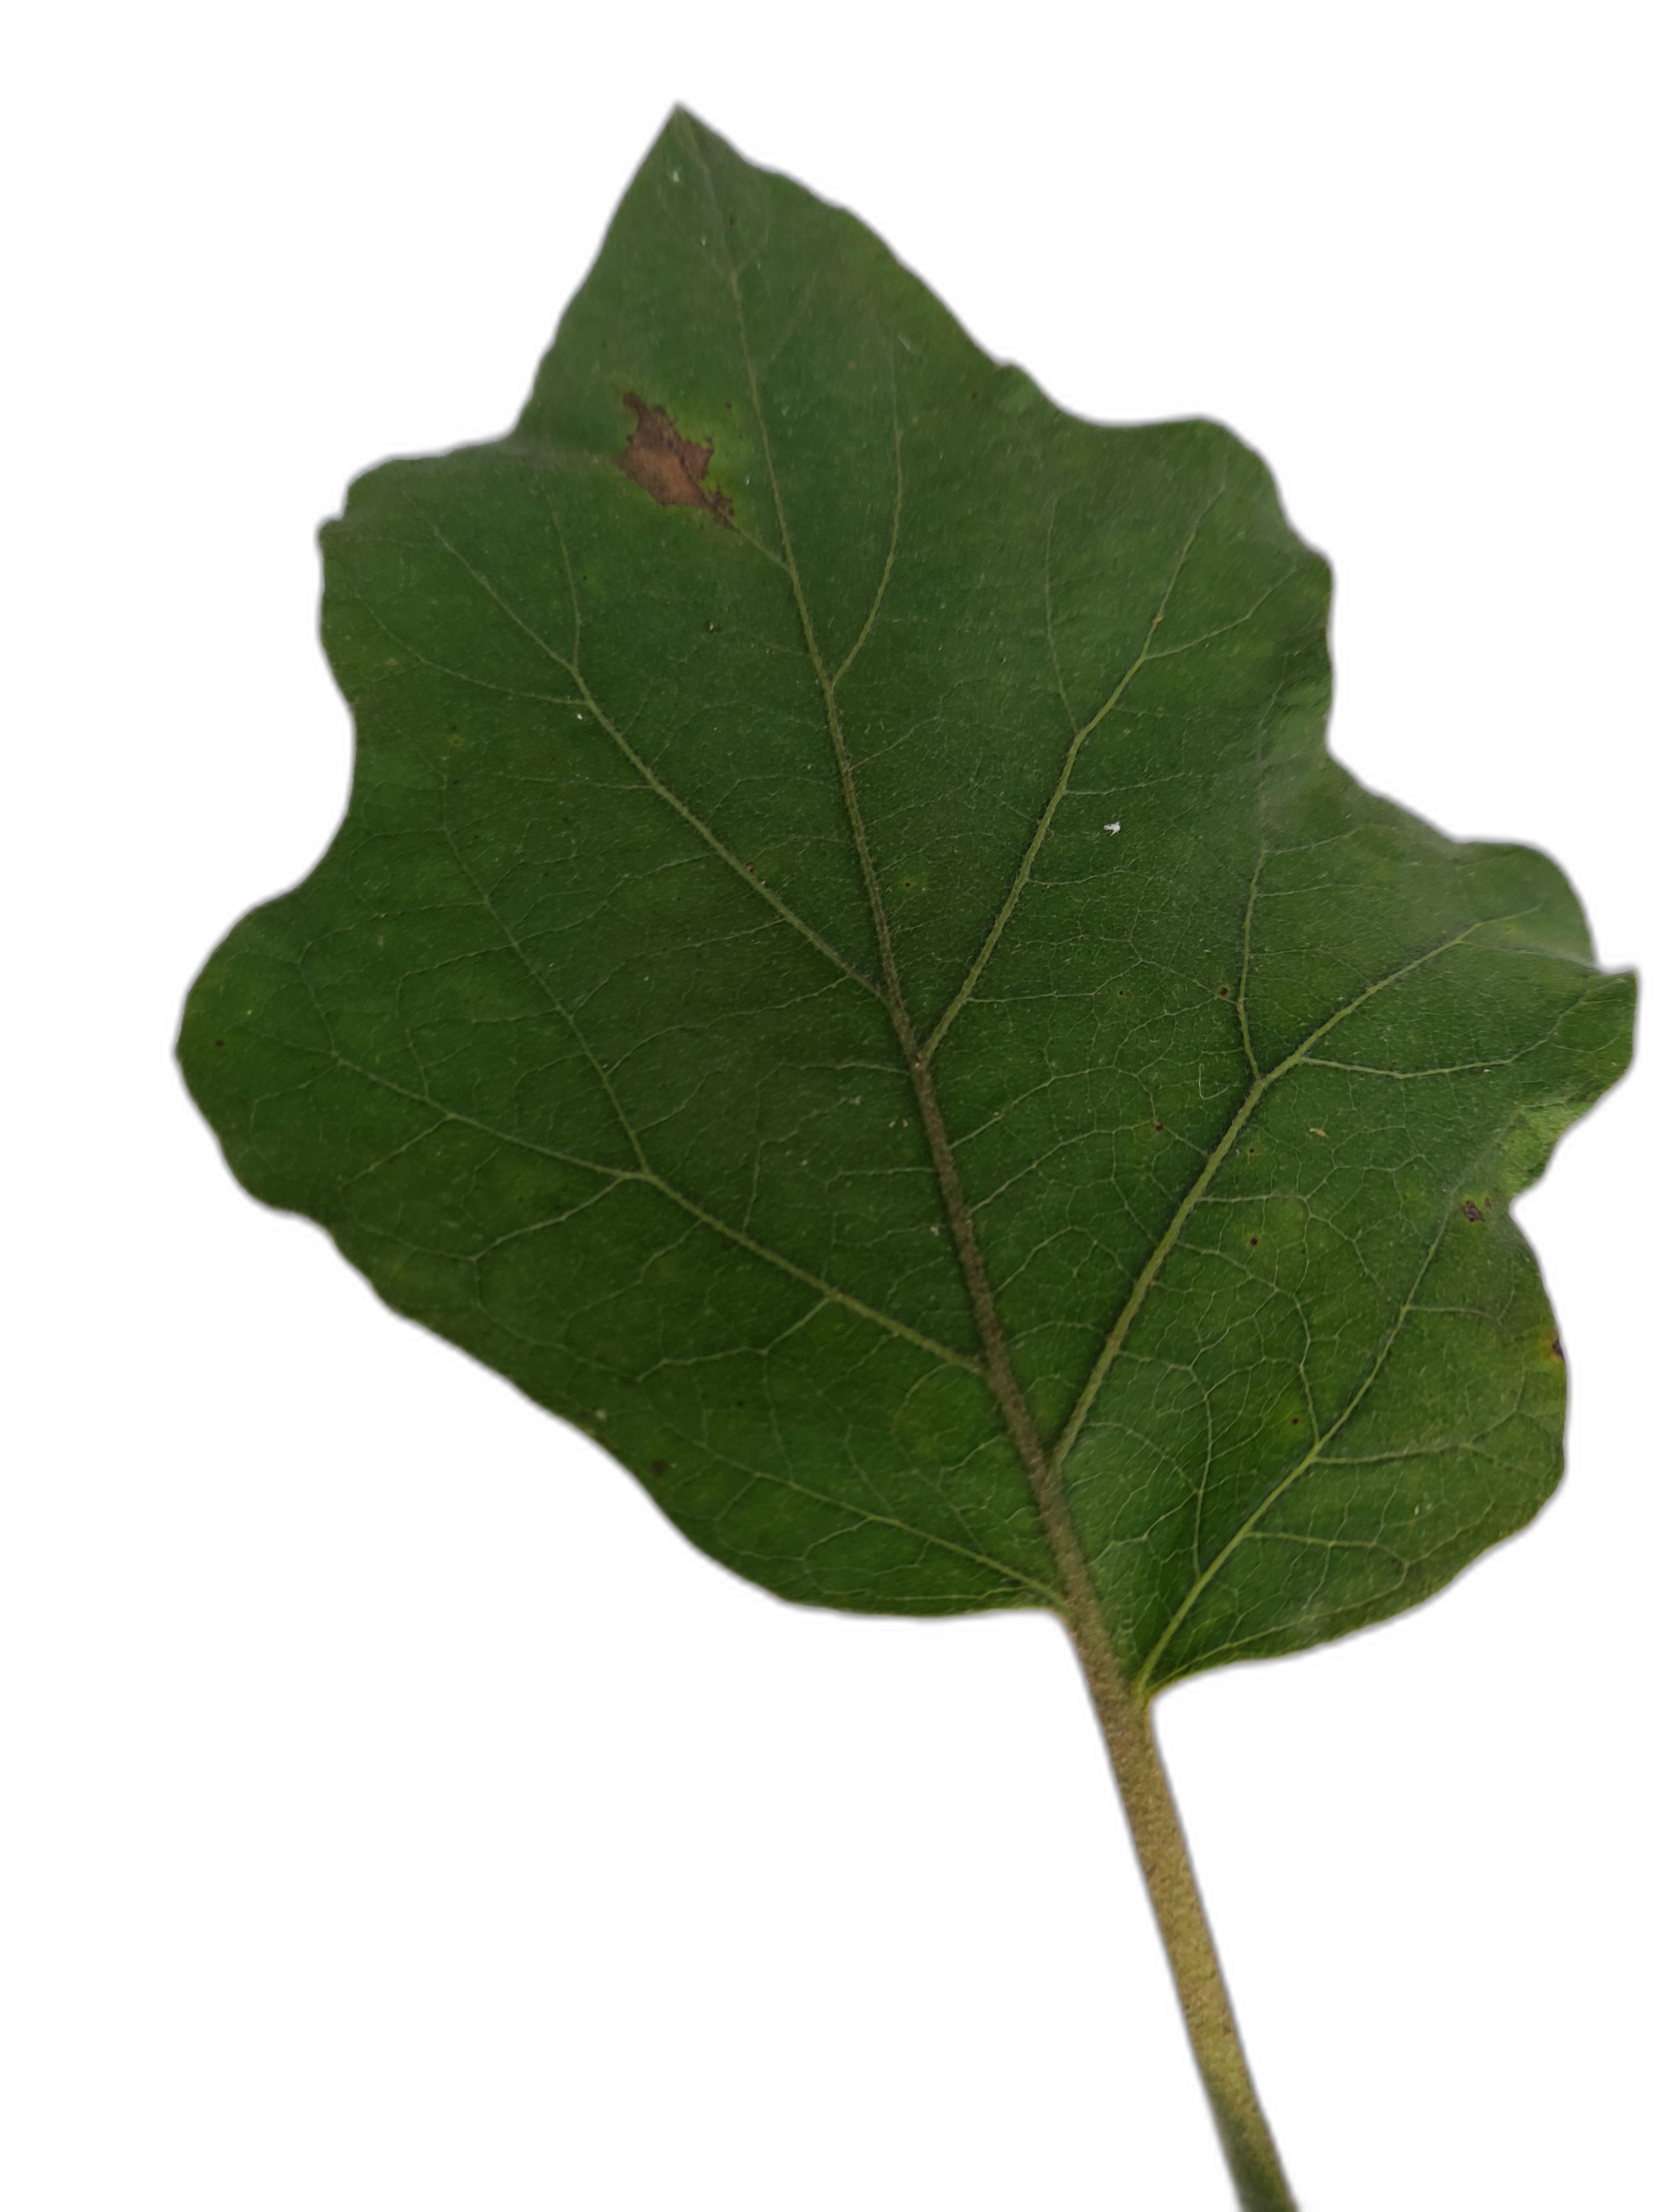
Label: Leaf Spot Disease